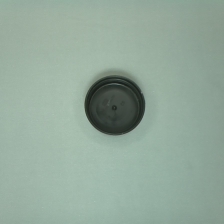
Color: black
Cap type: standard cap